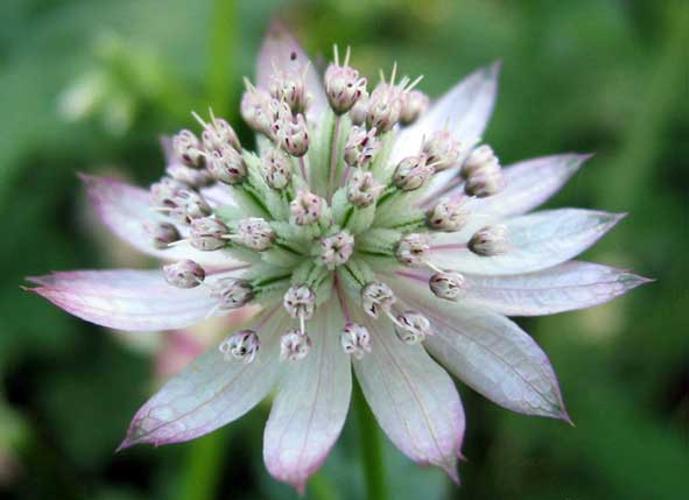
Label: great masterwort